Heinie Beckendorf

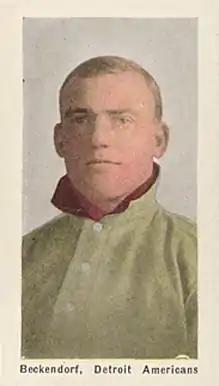
1910 "Sporting Life" baseball card

Henry Ward "Heinie" Beckendorf (June 15, 1884 – September 15, 1949) was a professional baseball catcher from 1903 to 1912. He played Major League Baseball for the Detroit Tigers in 1909 and 1910 and for the Washington Senators in 1910.